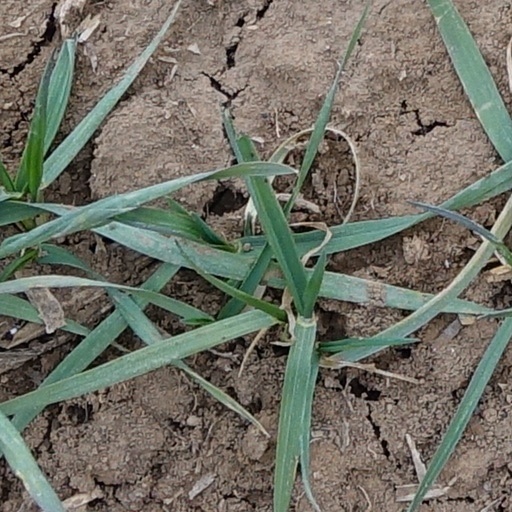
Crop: wheat